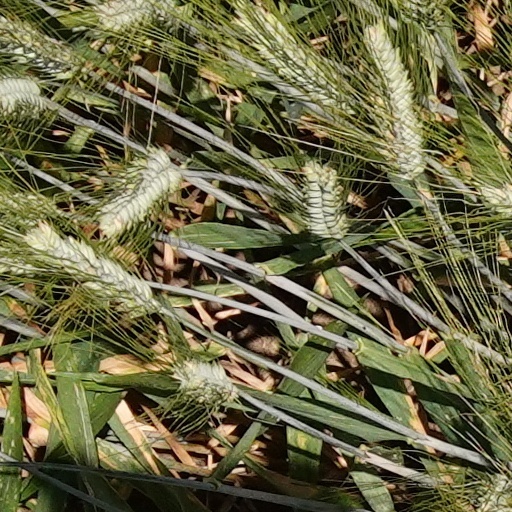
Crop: wheat